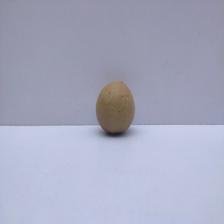
Size: Small